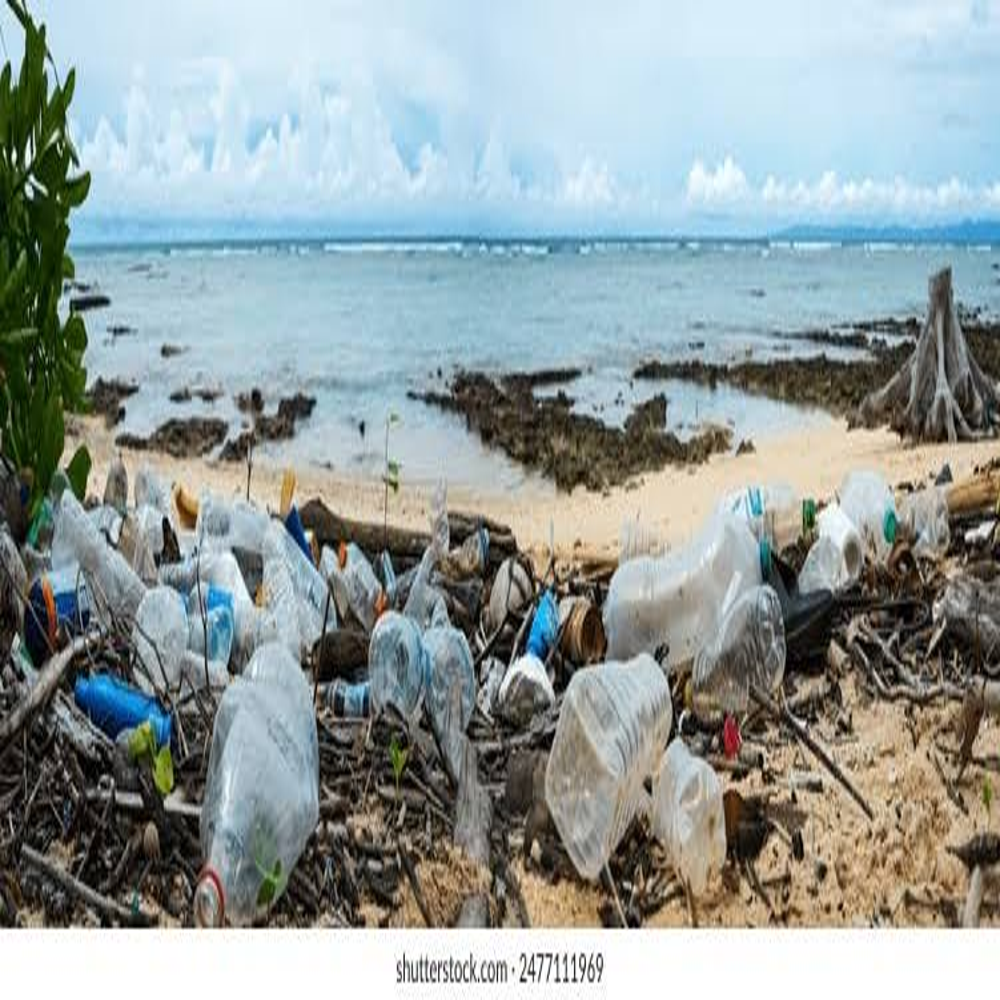
Body of water present: yes
Land polluted: yes
Water polluted: no
Pollution percentage: 20%